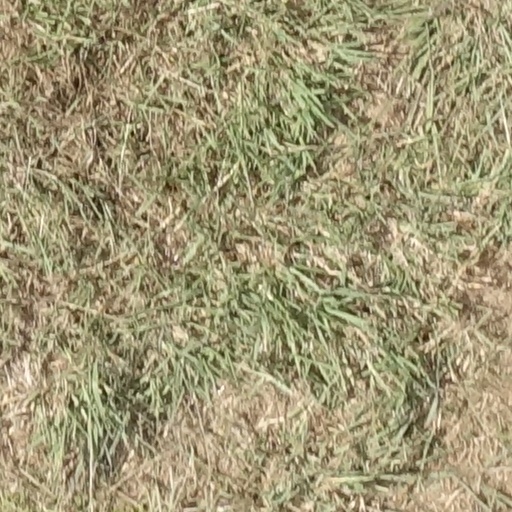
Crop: sorghum